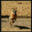
Label: fox